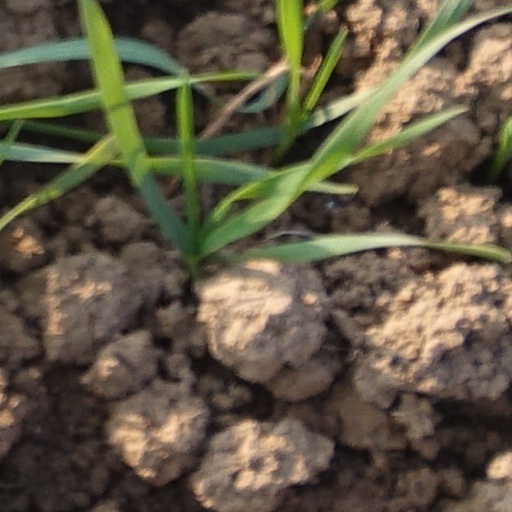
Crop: wheat